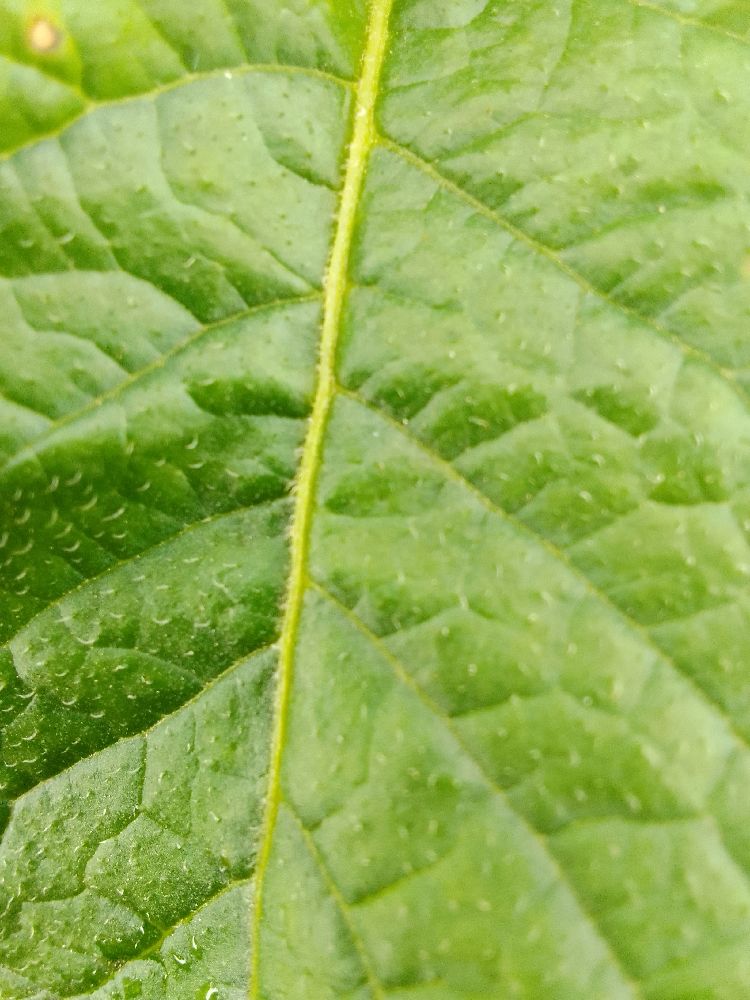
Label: Healthy